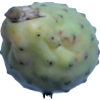
Label: cactus_fruit_green